Unfaithful (1931 film)

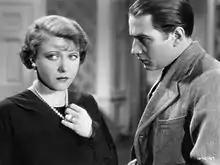
Still with Ruth Chatterton and Donald Cook

Unfaithful is a 1931 American Pre-Code drama film directed by John Cromwell, written by Eve Unsell and John Van Druten, and starring Ruth Chatterton, Paul Lukas, Paul Cavanagh, Juliette Compton, Donald Cook and Emily Fitzroy. It was released on March 14, 1931, by Paramount Pictures.